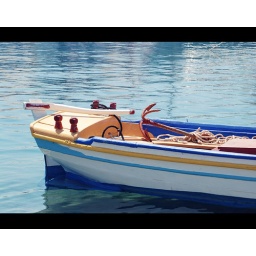
Little typical colorful fishing boat in Patmos